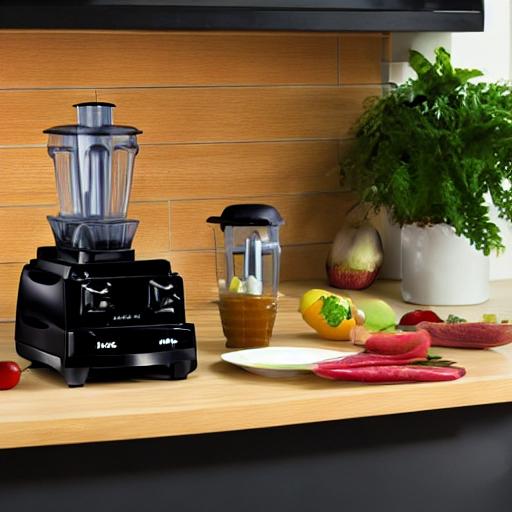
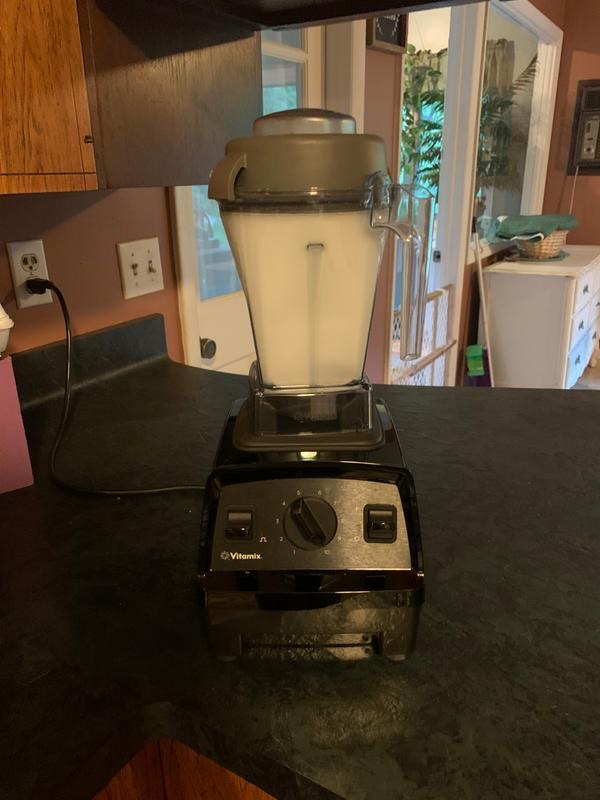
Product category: items_blender
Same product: no